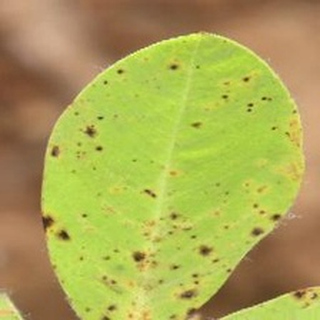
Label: groundnut_late_leaf_spot